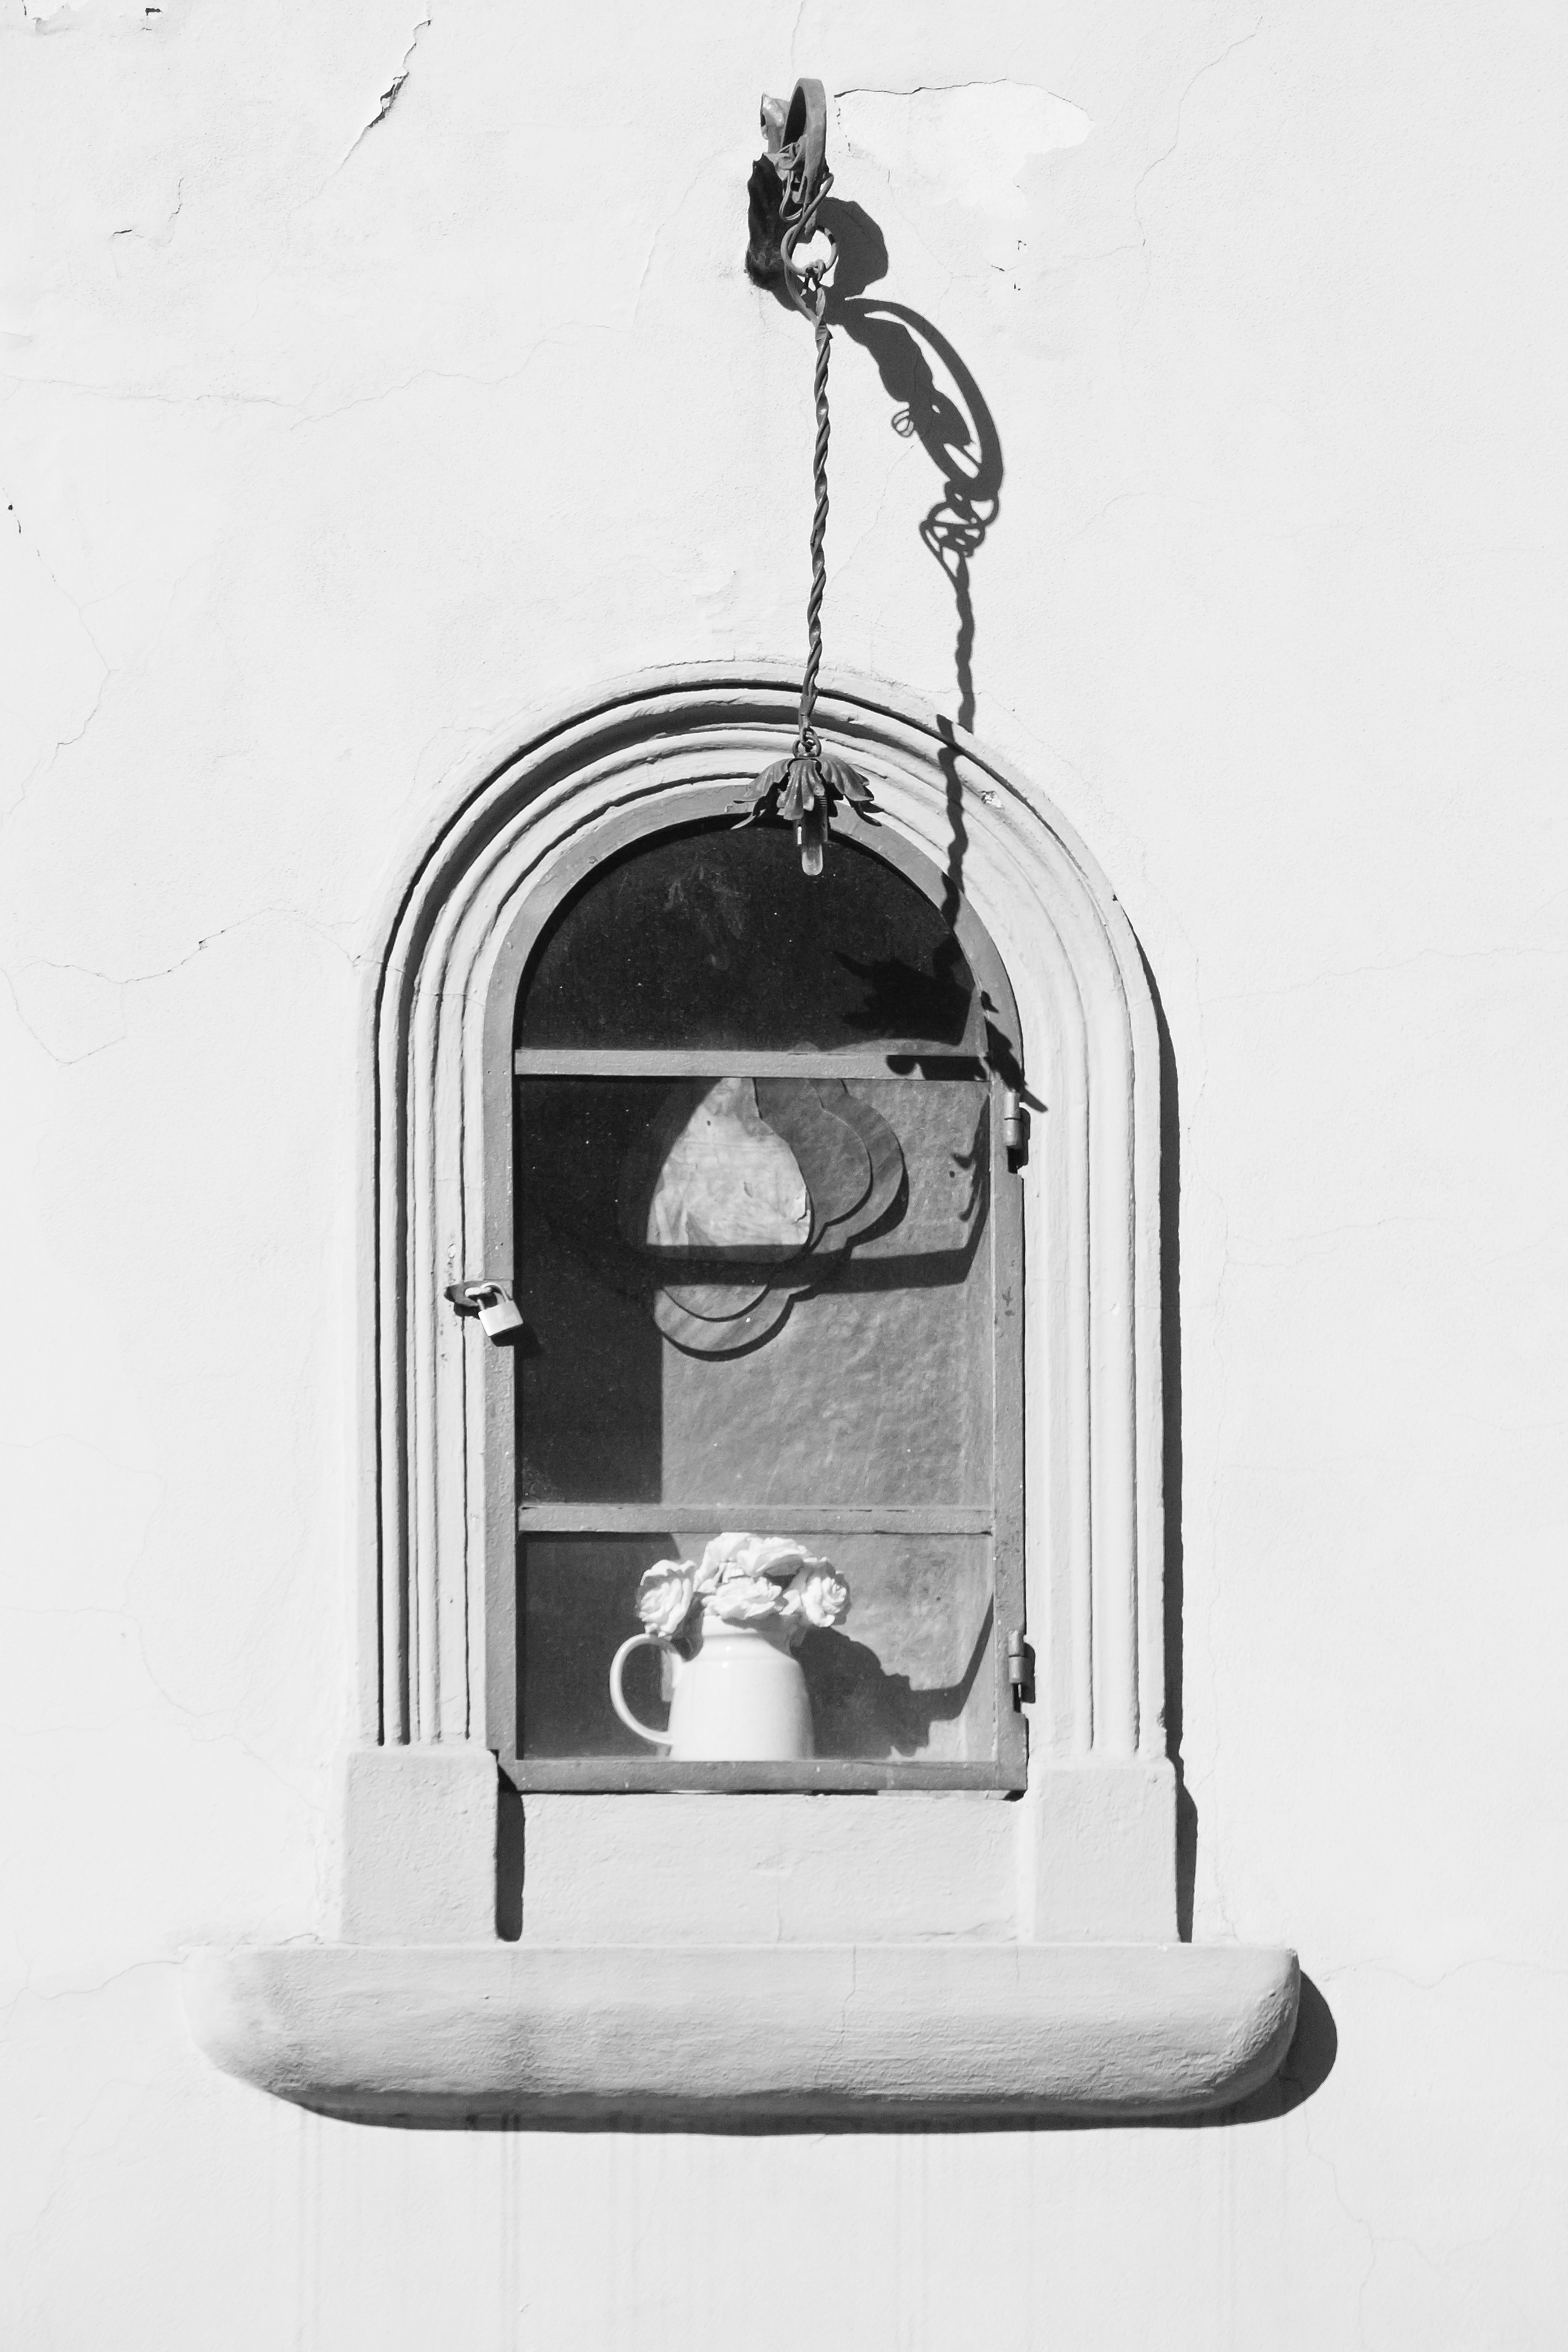
outdoor, black and white, architecture, white, street, house, old, travel, europe, decoration, italy, exterior, historic, monochrome, tourism, lighting, black white, sketch, drawing, illustration, design, culture, history, european, florence, shape, italian, fiore, firenze, still life photography, monochrome photography